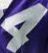
Number: 4